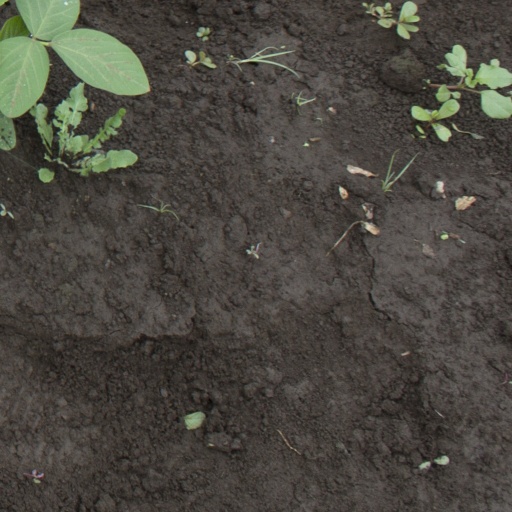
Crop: soybean